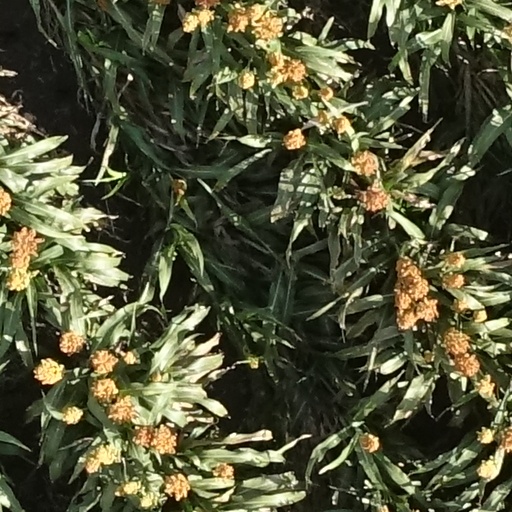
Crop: sorghum